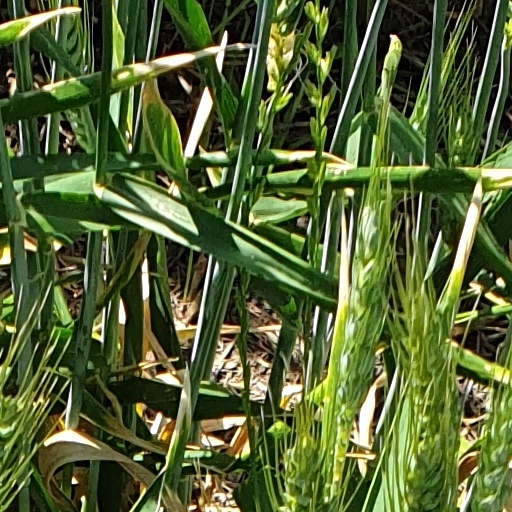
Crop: wheat